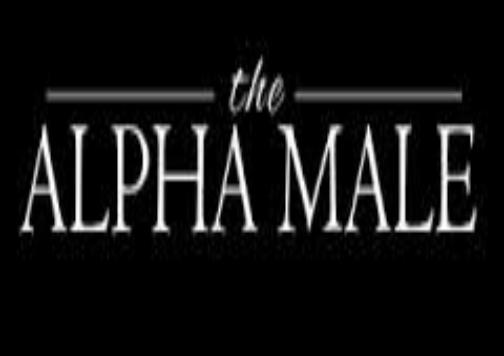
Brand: Alpha Male
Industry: Others